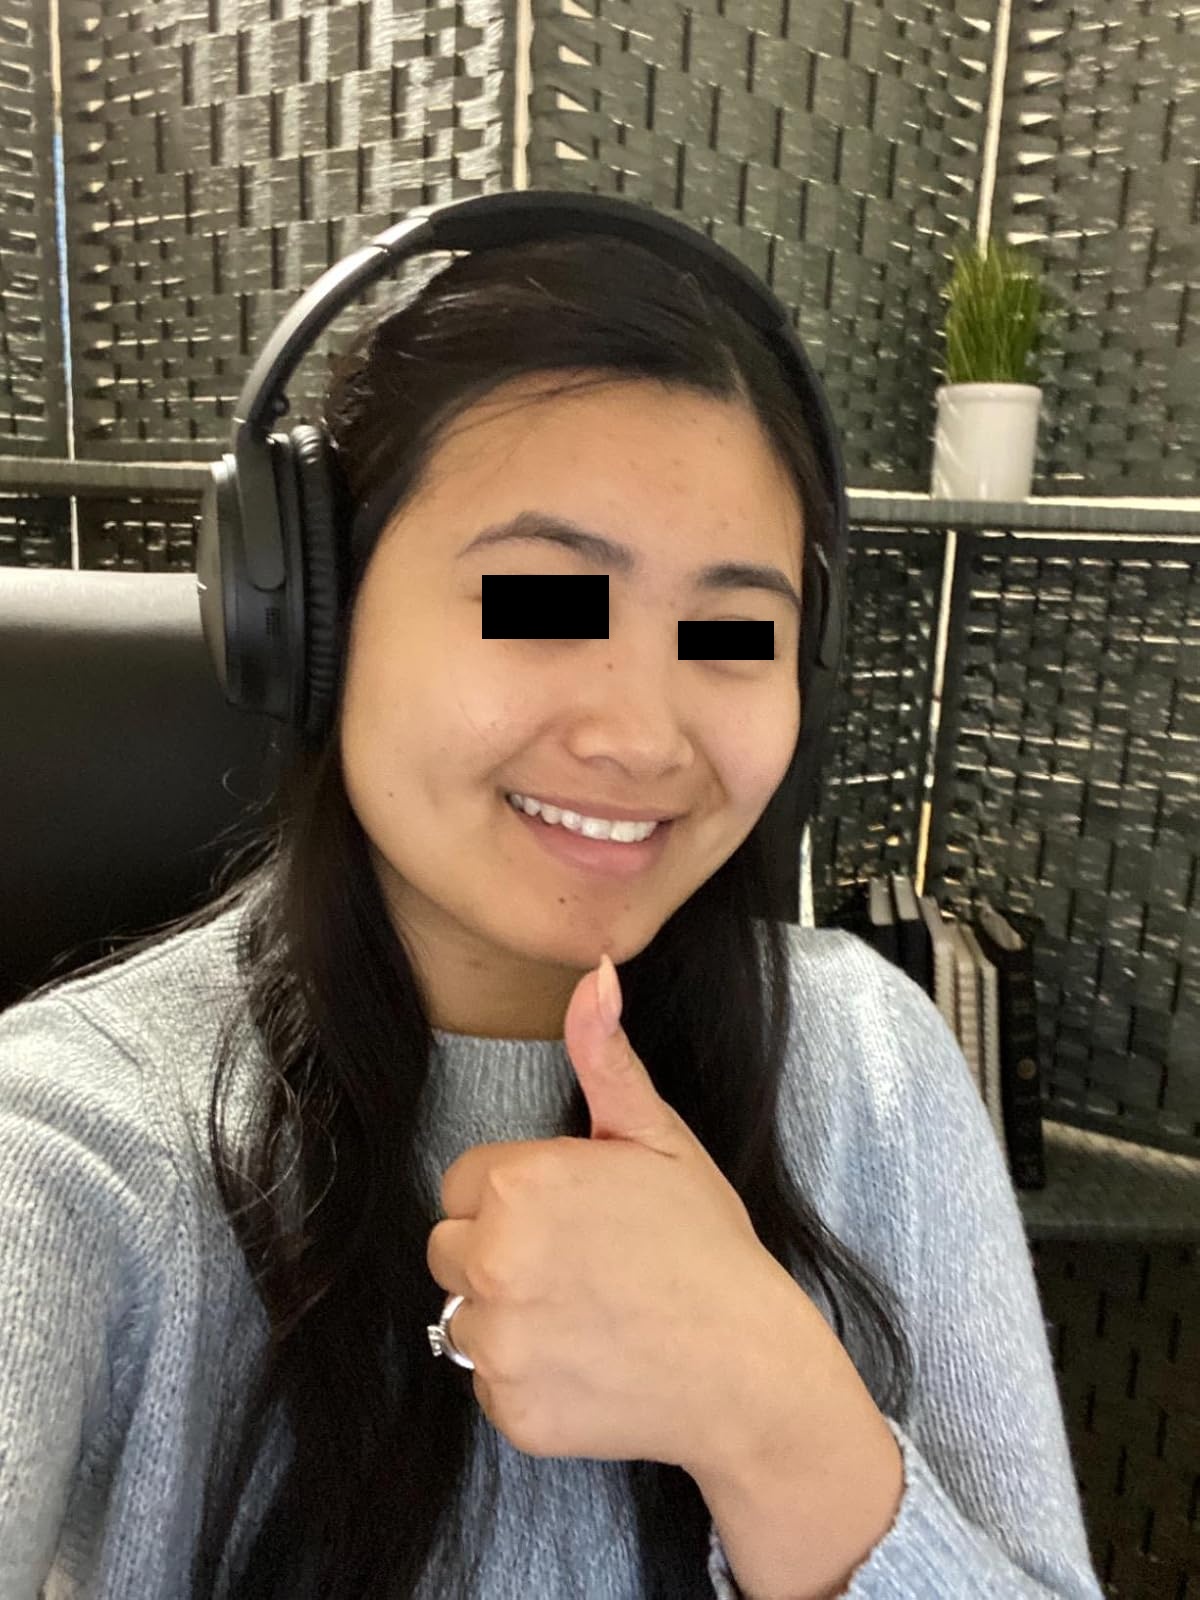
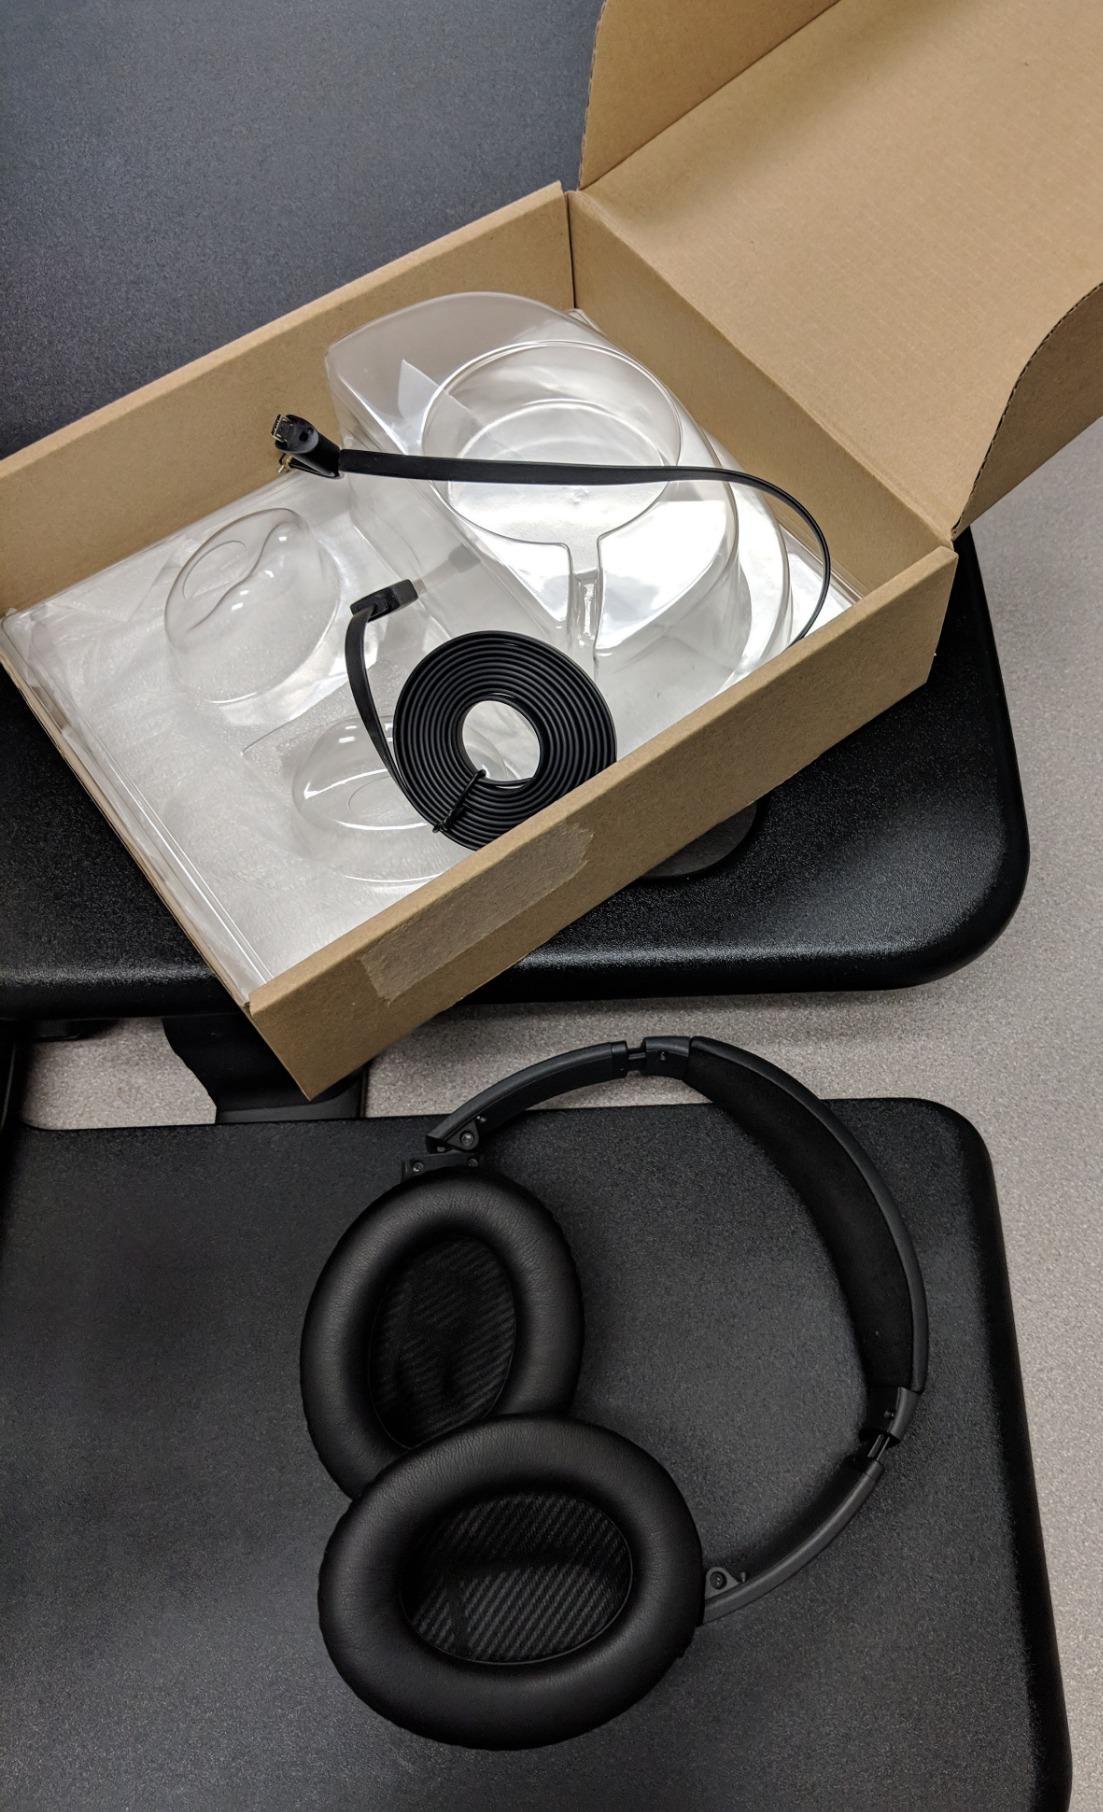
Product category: headphones
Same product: yes